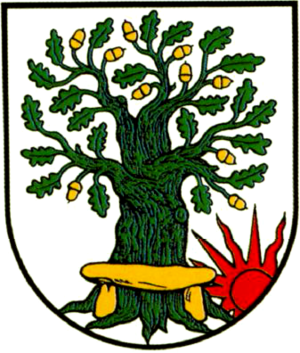
Rötgesbüttel est une municipalité allemande du land de Basse-Saxe et l'arrondissement de Gifhorn. En 2014, elle comptait 2 243 hab.